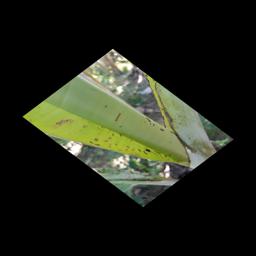
Label: BANANA APHIDS